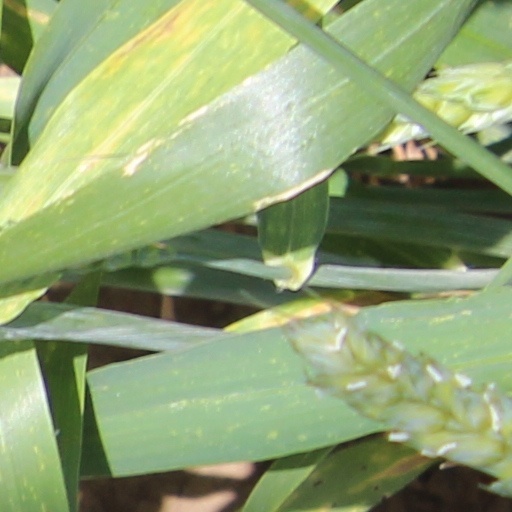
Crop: wheat